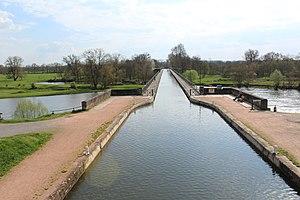
Pont-canal de Digoin.
Digoin est une commune française située dans le département de Saône-et-Loire en région Bourgogne-Franche-Comté.